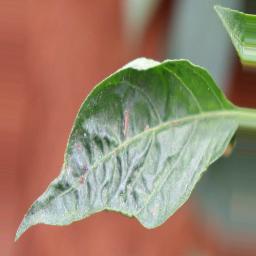
Label: mites_and_trips